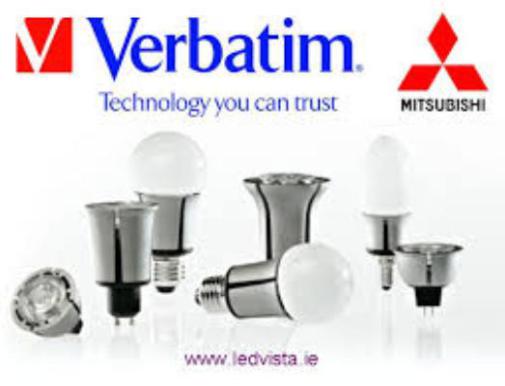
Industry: Necessities